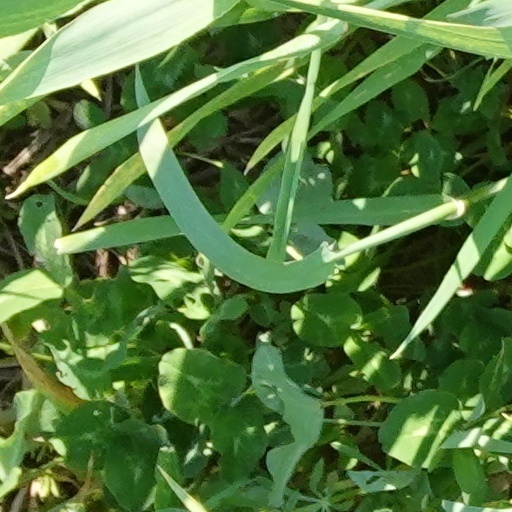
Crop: wheat